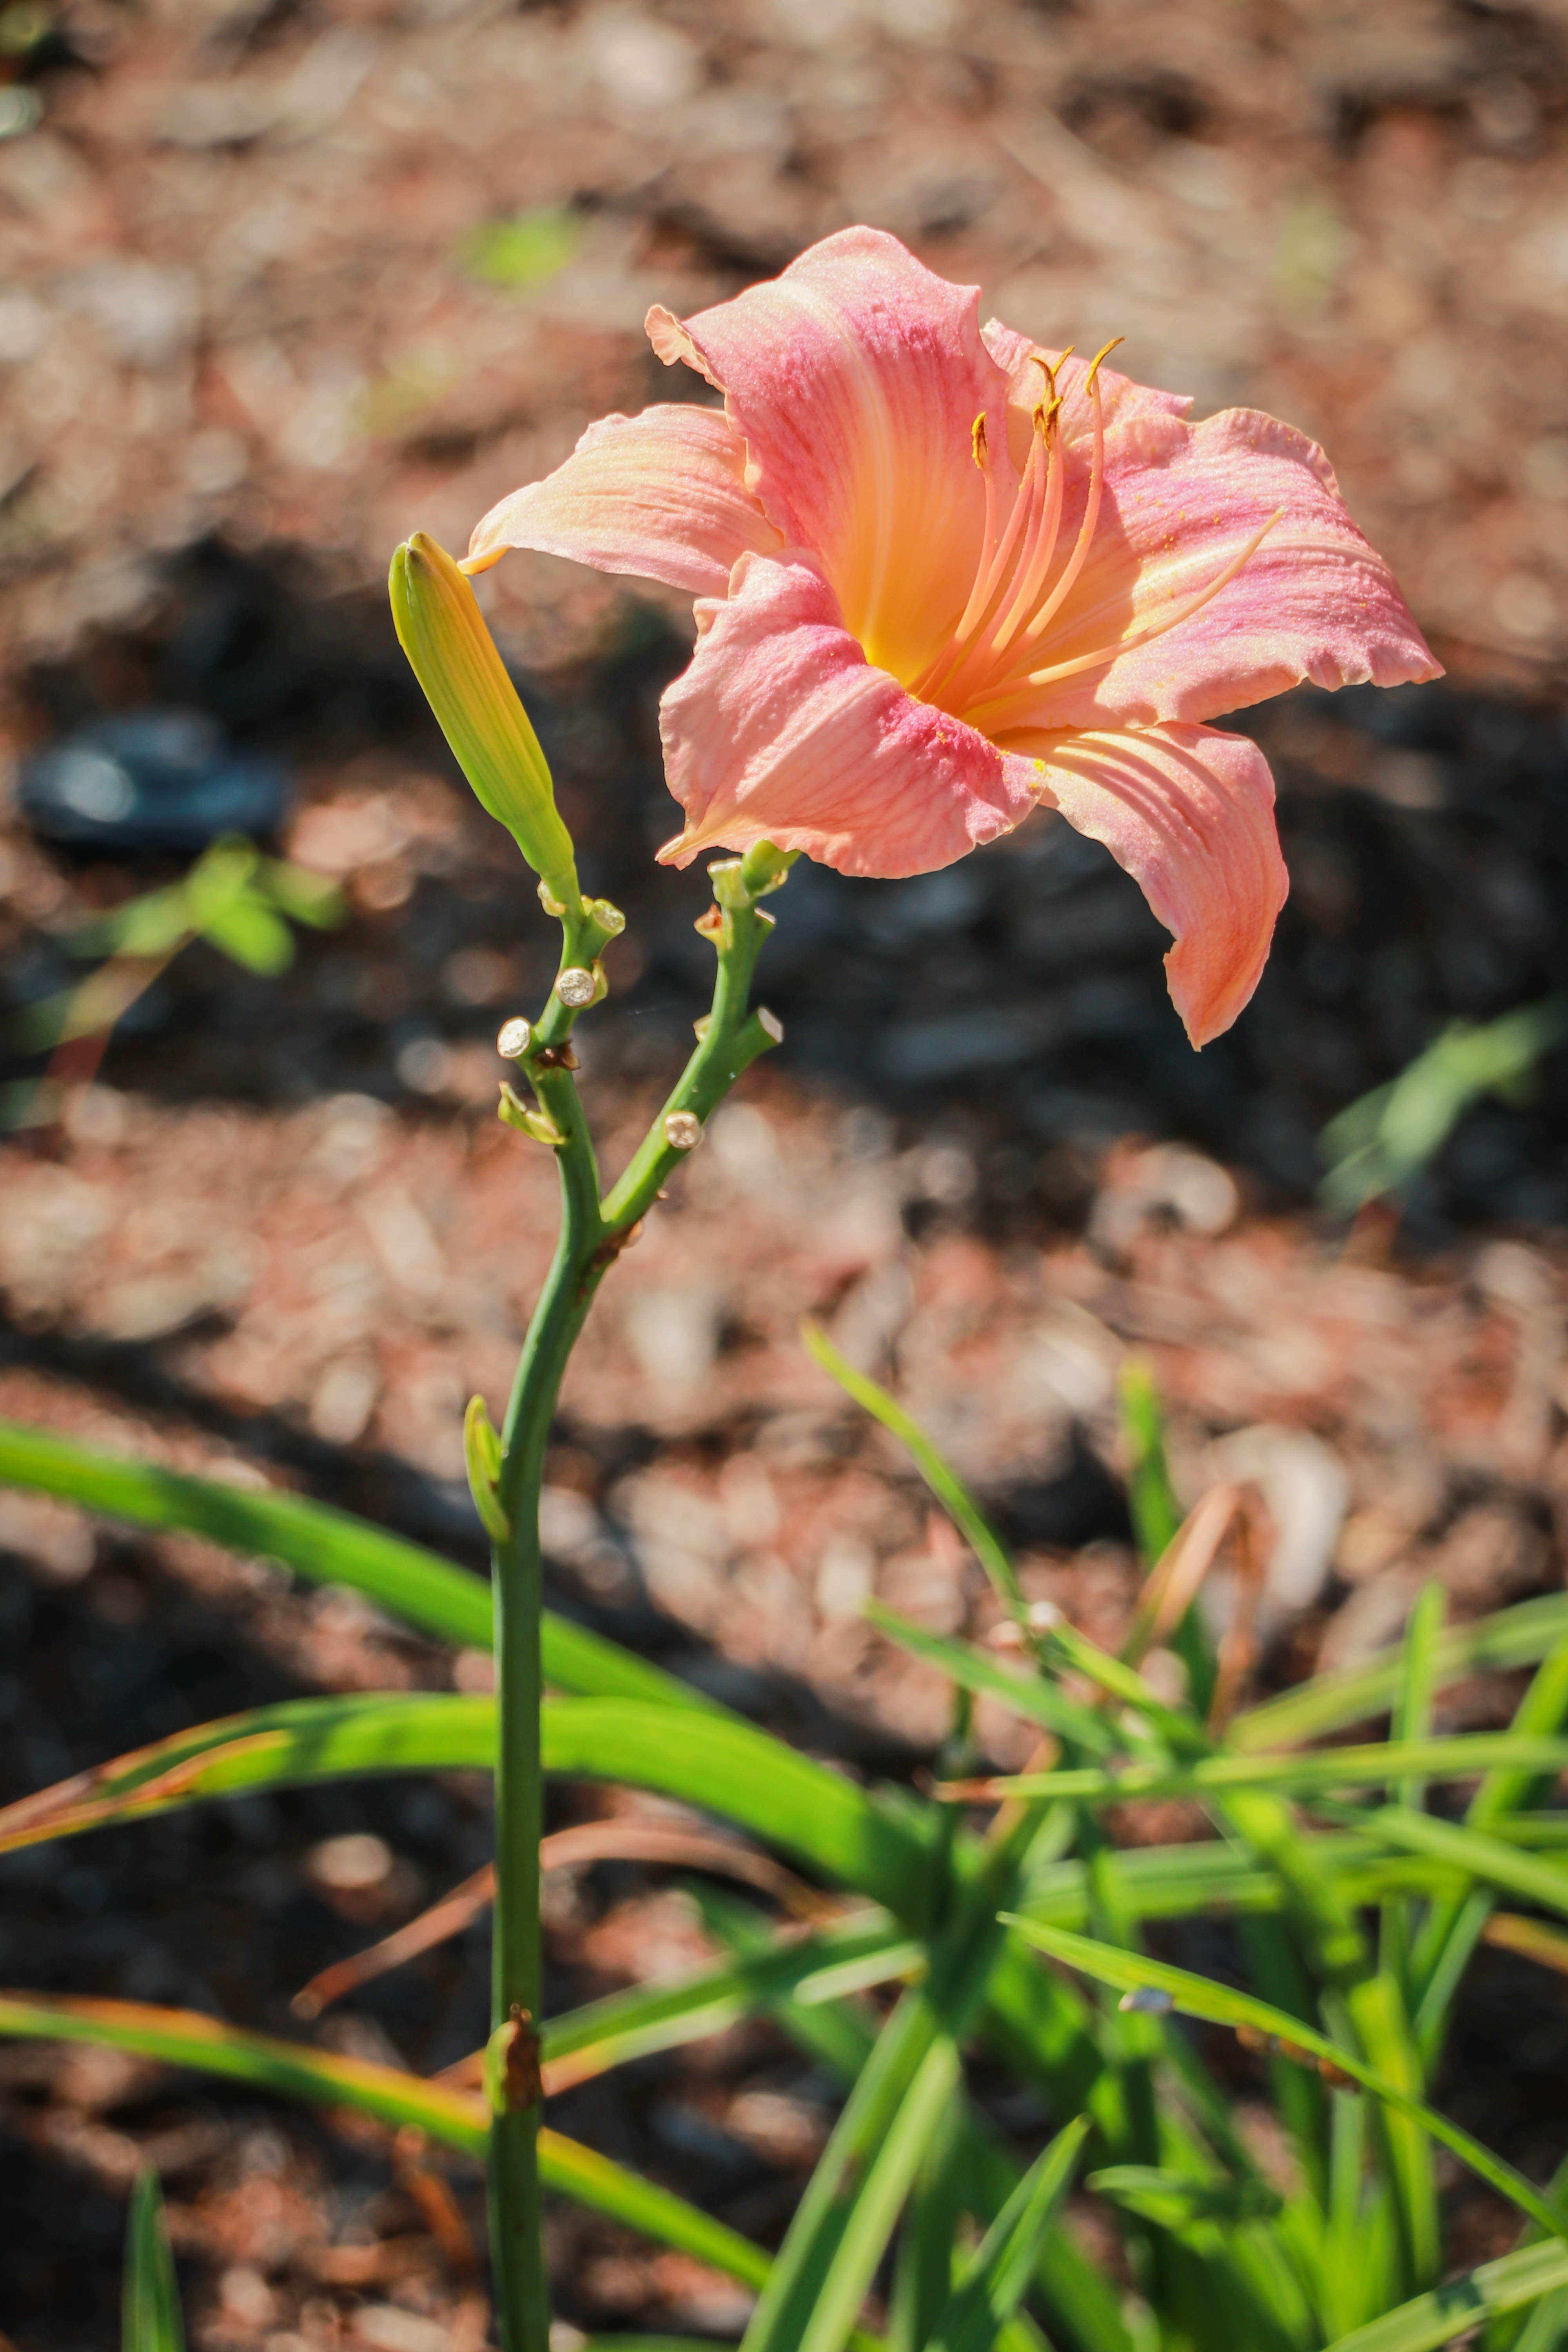
flower, pink, plant, botany, petal, terrestrial plant, grass, flowering plant, herbaceous plant, wood, annual plant, natural landscape, peach, landscape, Pedicel, soil, malvales, plant stem, wildflower, lily family, coquelicot, perennial plant, garden, trunk, amaryllis family, four o clock family, evening primrose family